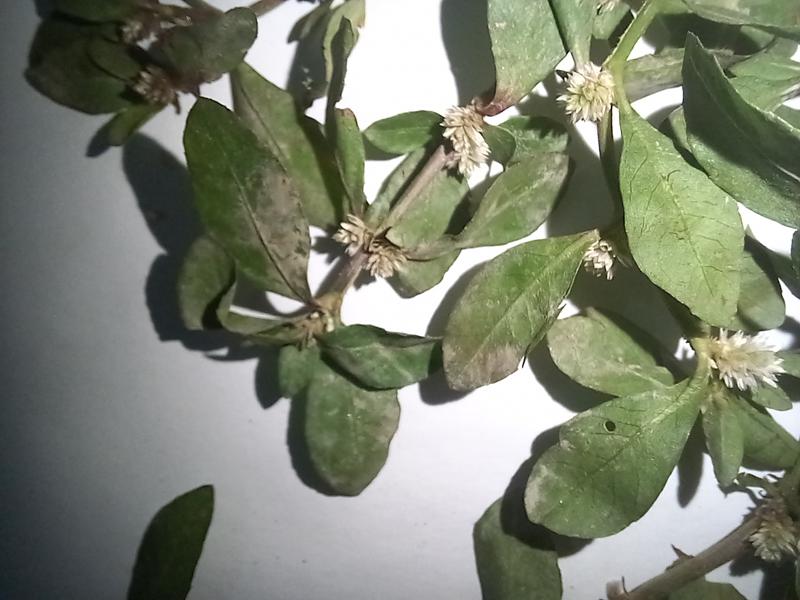
Weed species: Alternanthera philoxeroide